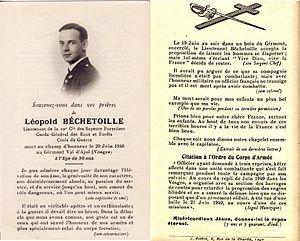
Avis nécrologique du Lieutenant L. Béchetoille (recto &amp
Les sapeurs-forestiers ont existé entre 1927 et 1945. Ils remplacèrent les chasseurs forestiers dont le corps a été supprimé en 1924.